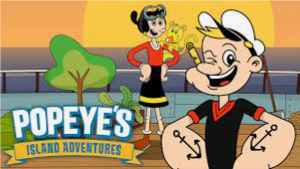
Portrait style: Cartoon Portrait